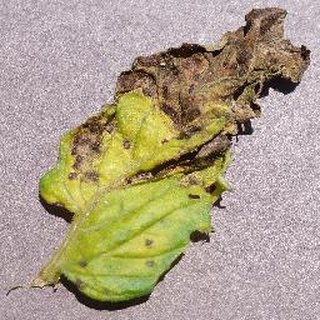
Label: tomato_septoria_leaf_spot